Nrityagram

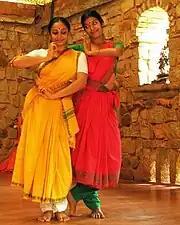
Classical Dancers at Nrityagram.

The word Nrityagram, literally translated, means "dance village," and in founder, Protima Gauri's own words,